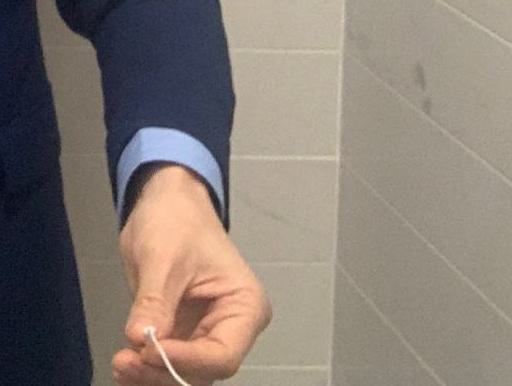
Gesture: no_gesture